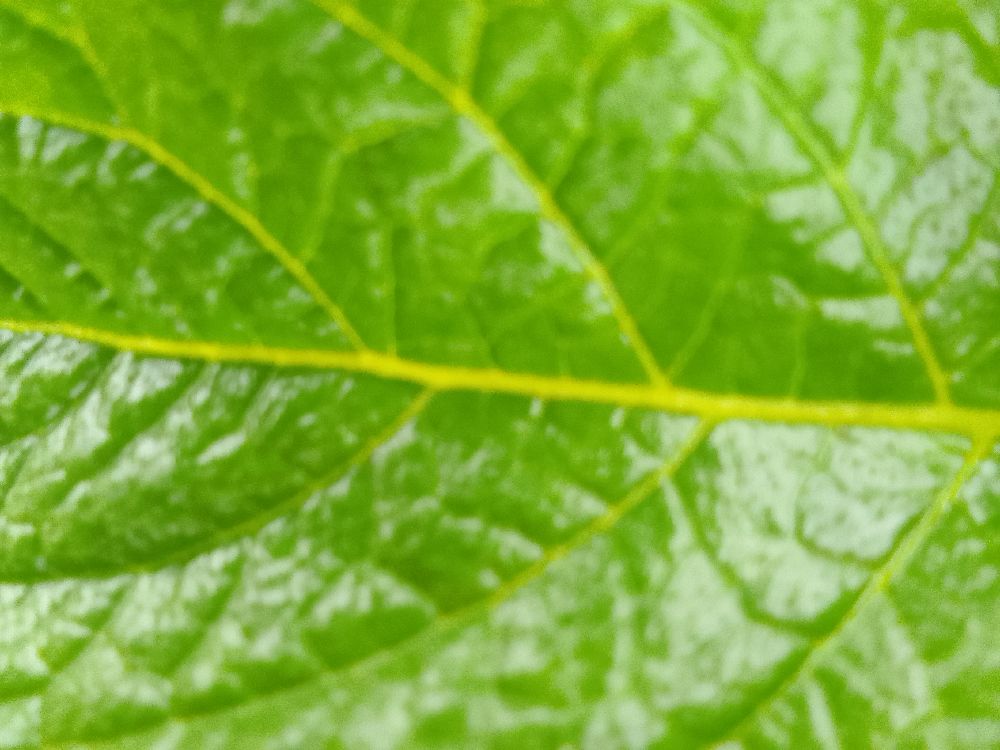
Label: Healthy